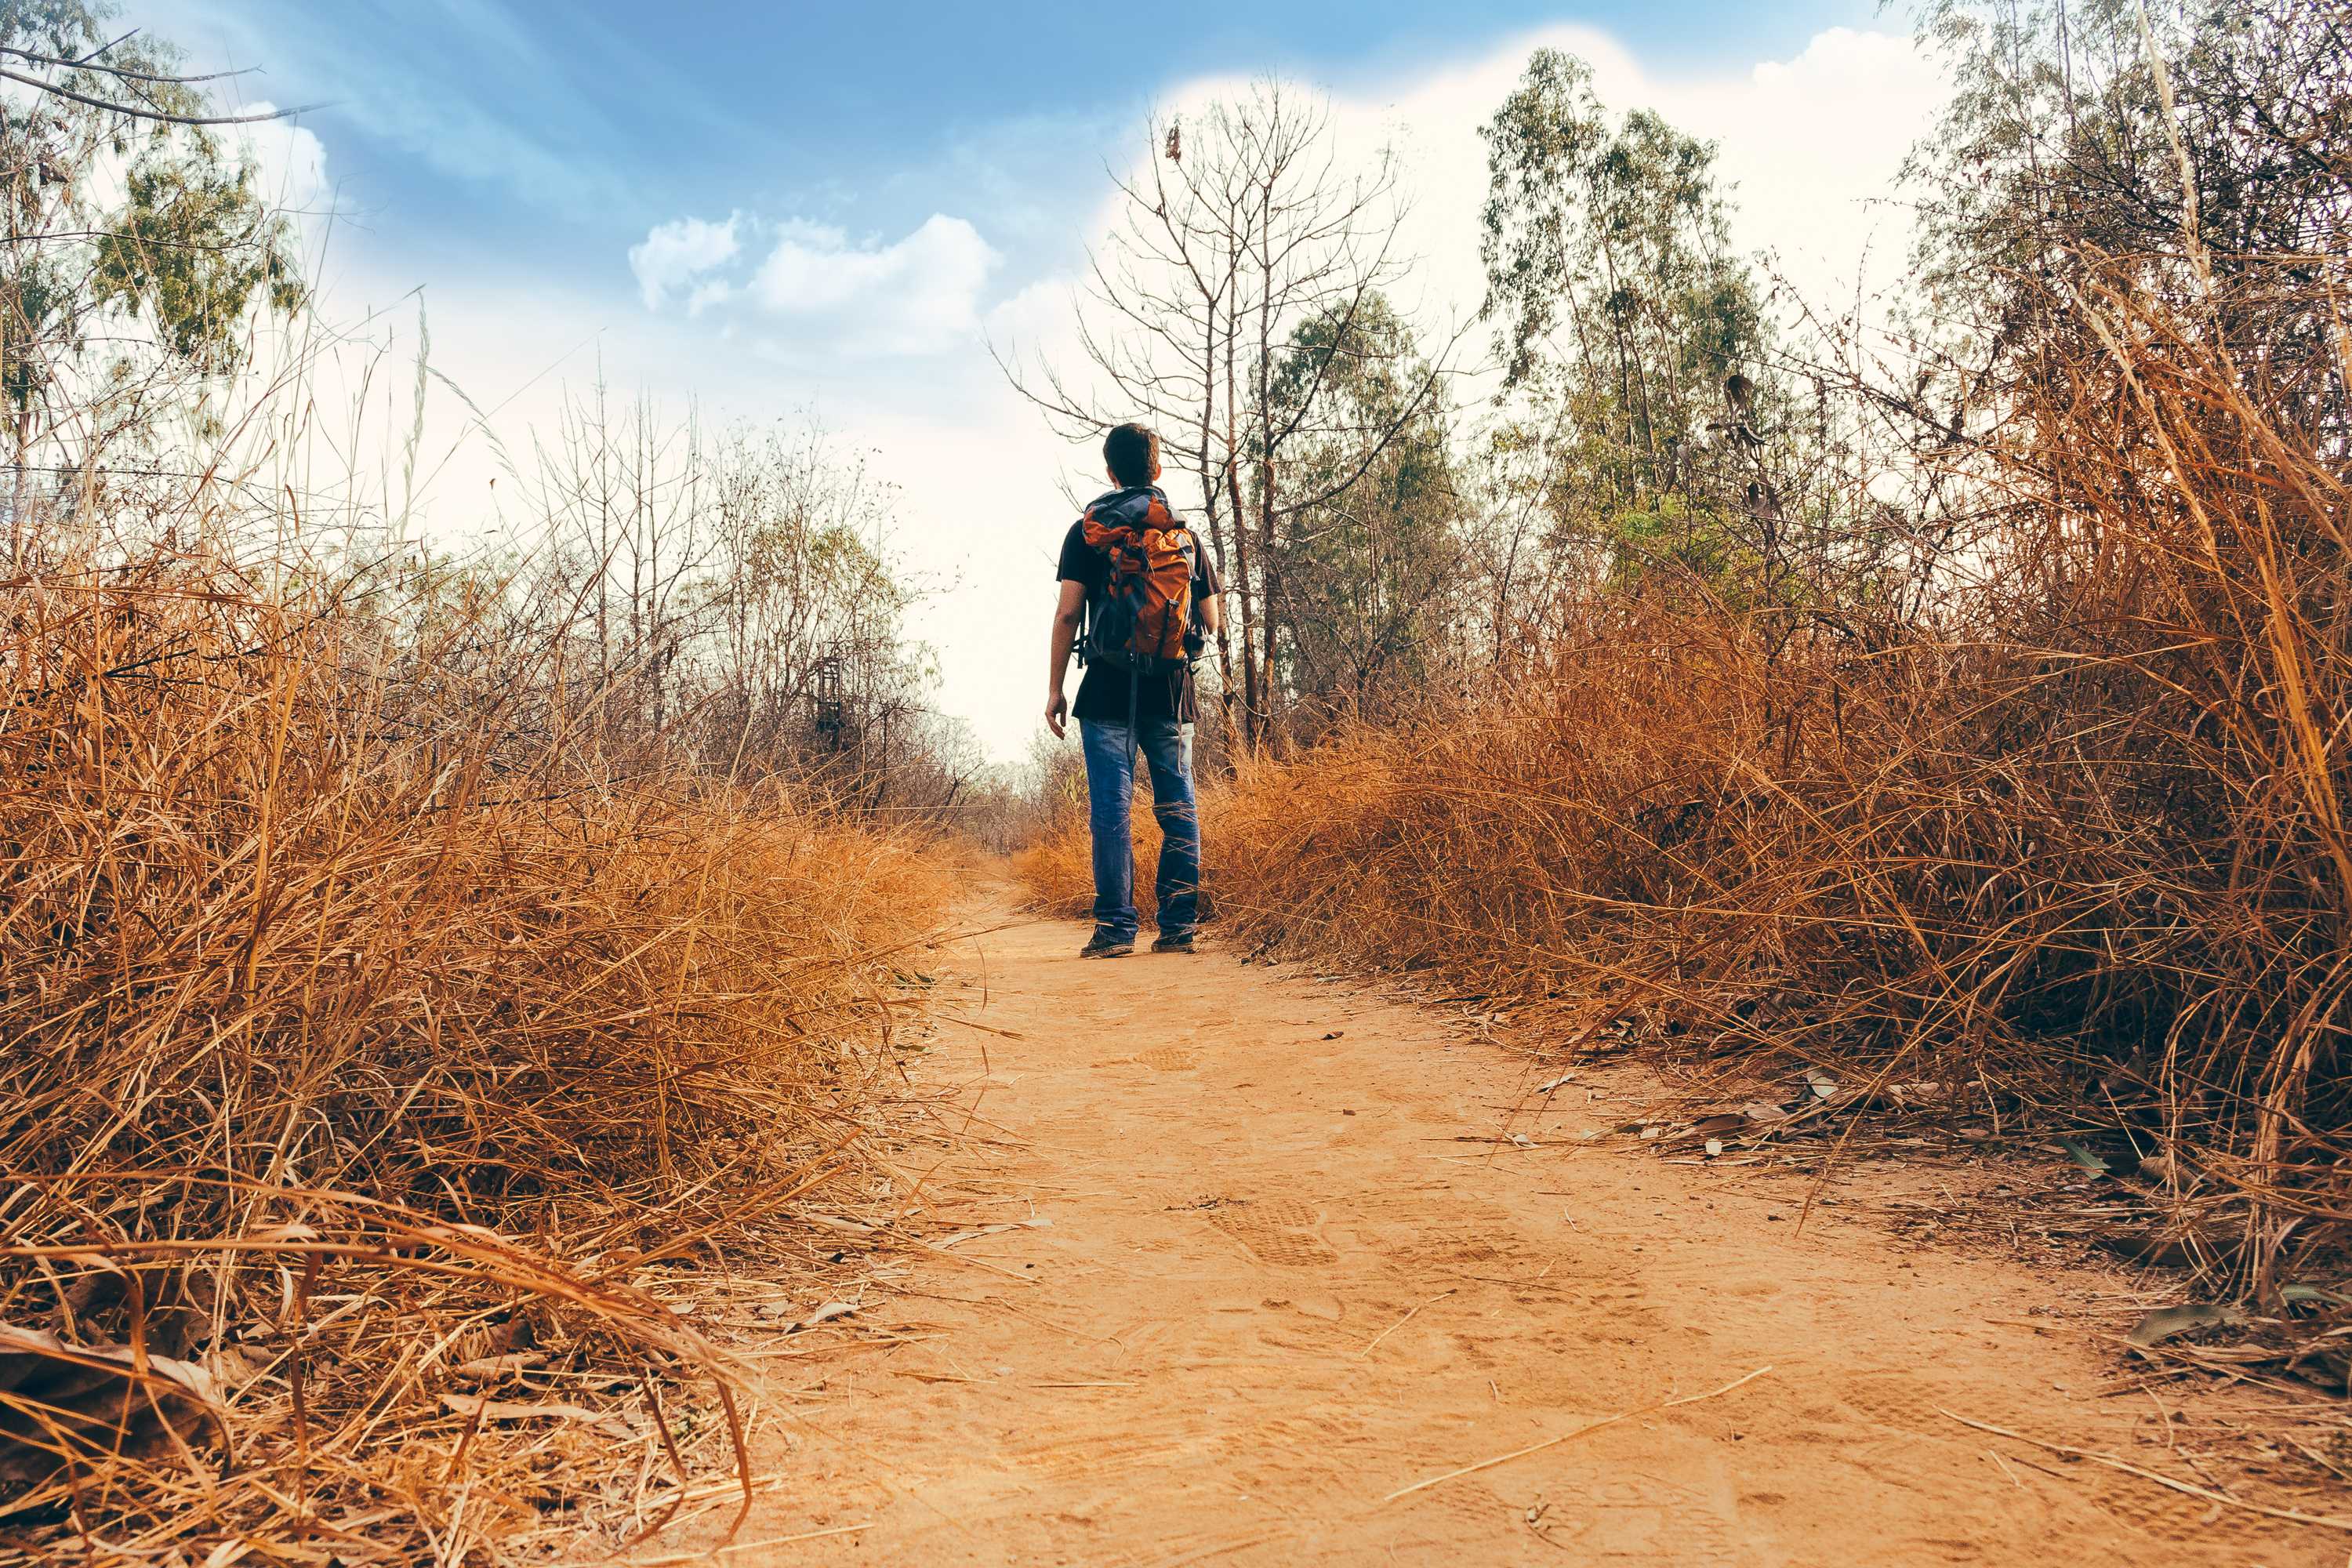
man, path, pathway, wilderness, walking, person, hiking, trail, prairie, adventure, travel, explore, male, recreation, hike, autumn, soil, season, ridge, wander, outdoors, sports, wanderlust, dusty road